Strigolniki

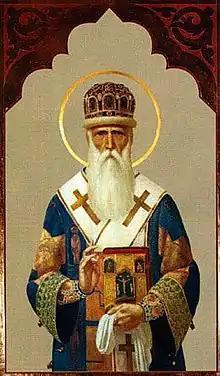
Metropolitan Photius wrote about his opposition to the "strigolniki".

There is some debate if the "strigolniki" were "heretical", if they were a proto-Protestant movement among Orthodox Christians, being similar to Lollardy or the Hussites, or if they merely opposed the priesthood. The "strigolniki" movement has been suggested to have had iconoclastic tendencies, though it is not clear if they came out against the use of icons. It is clearer that they came out against monasticism.